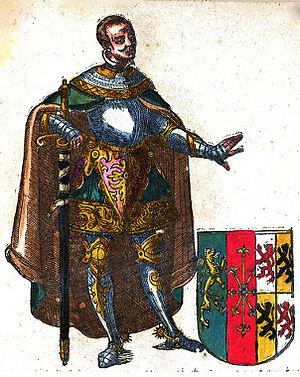
Cette page dresse une liste de personnalités mortes au cours de l'année 1347 :
Thierry VIII de Clèves, fils du comte Thierry VII de Clèves et de Marguerite de Habsbourg. Il fut comte de Clèves, de 1310 à sa mort en 1347.